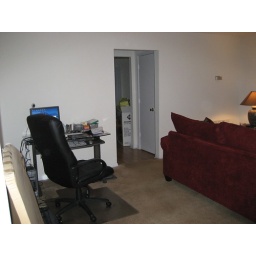
You can see my desk to the left against the wall and the hall leading to the kitchen/dining room.